Targ (video game)

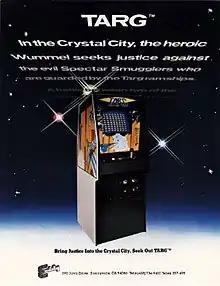

Targ is a maze shoot 'em up developed by Exidy and released as an arcade video game in 1980. It depicts vehicular combat in a future world. It was released in North America by Exidy in June 1980 and in Japan by Sega in July.